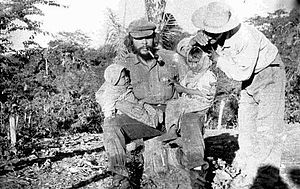
Che Guevara / Bolivia
Che Guevara i Bolivia, 1967
Che Guevara var argentinsk marxistisk revolutionær, læge, forfatter, guerillaleder, diplomat og militærteoretiker. Han deltog i den cubanske revolution og blev senere minister i den cubanske regering, som blev dannet efter revolutionen.